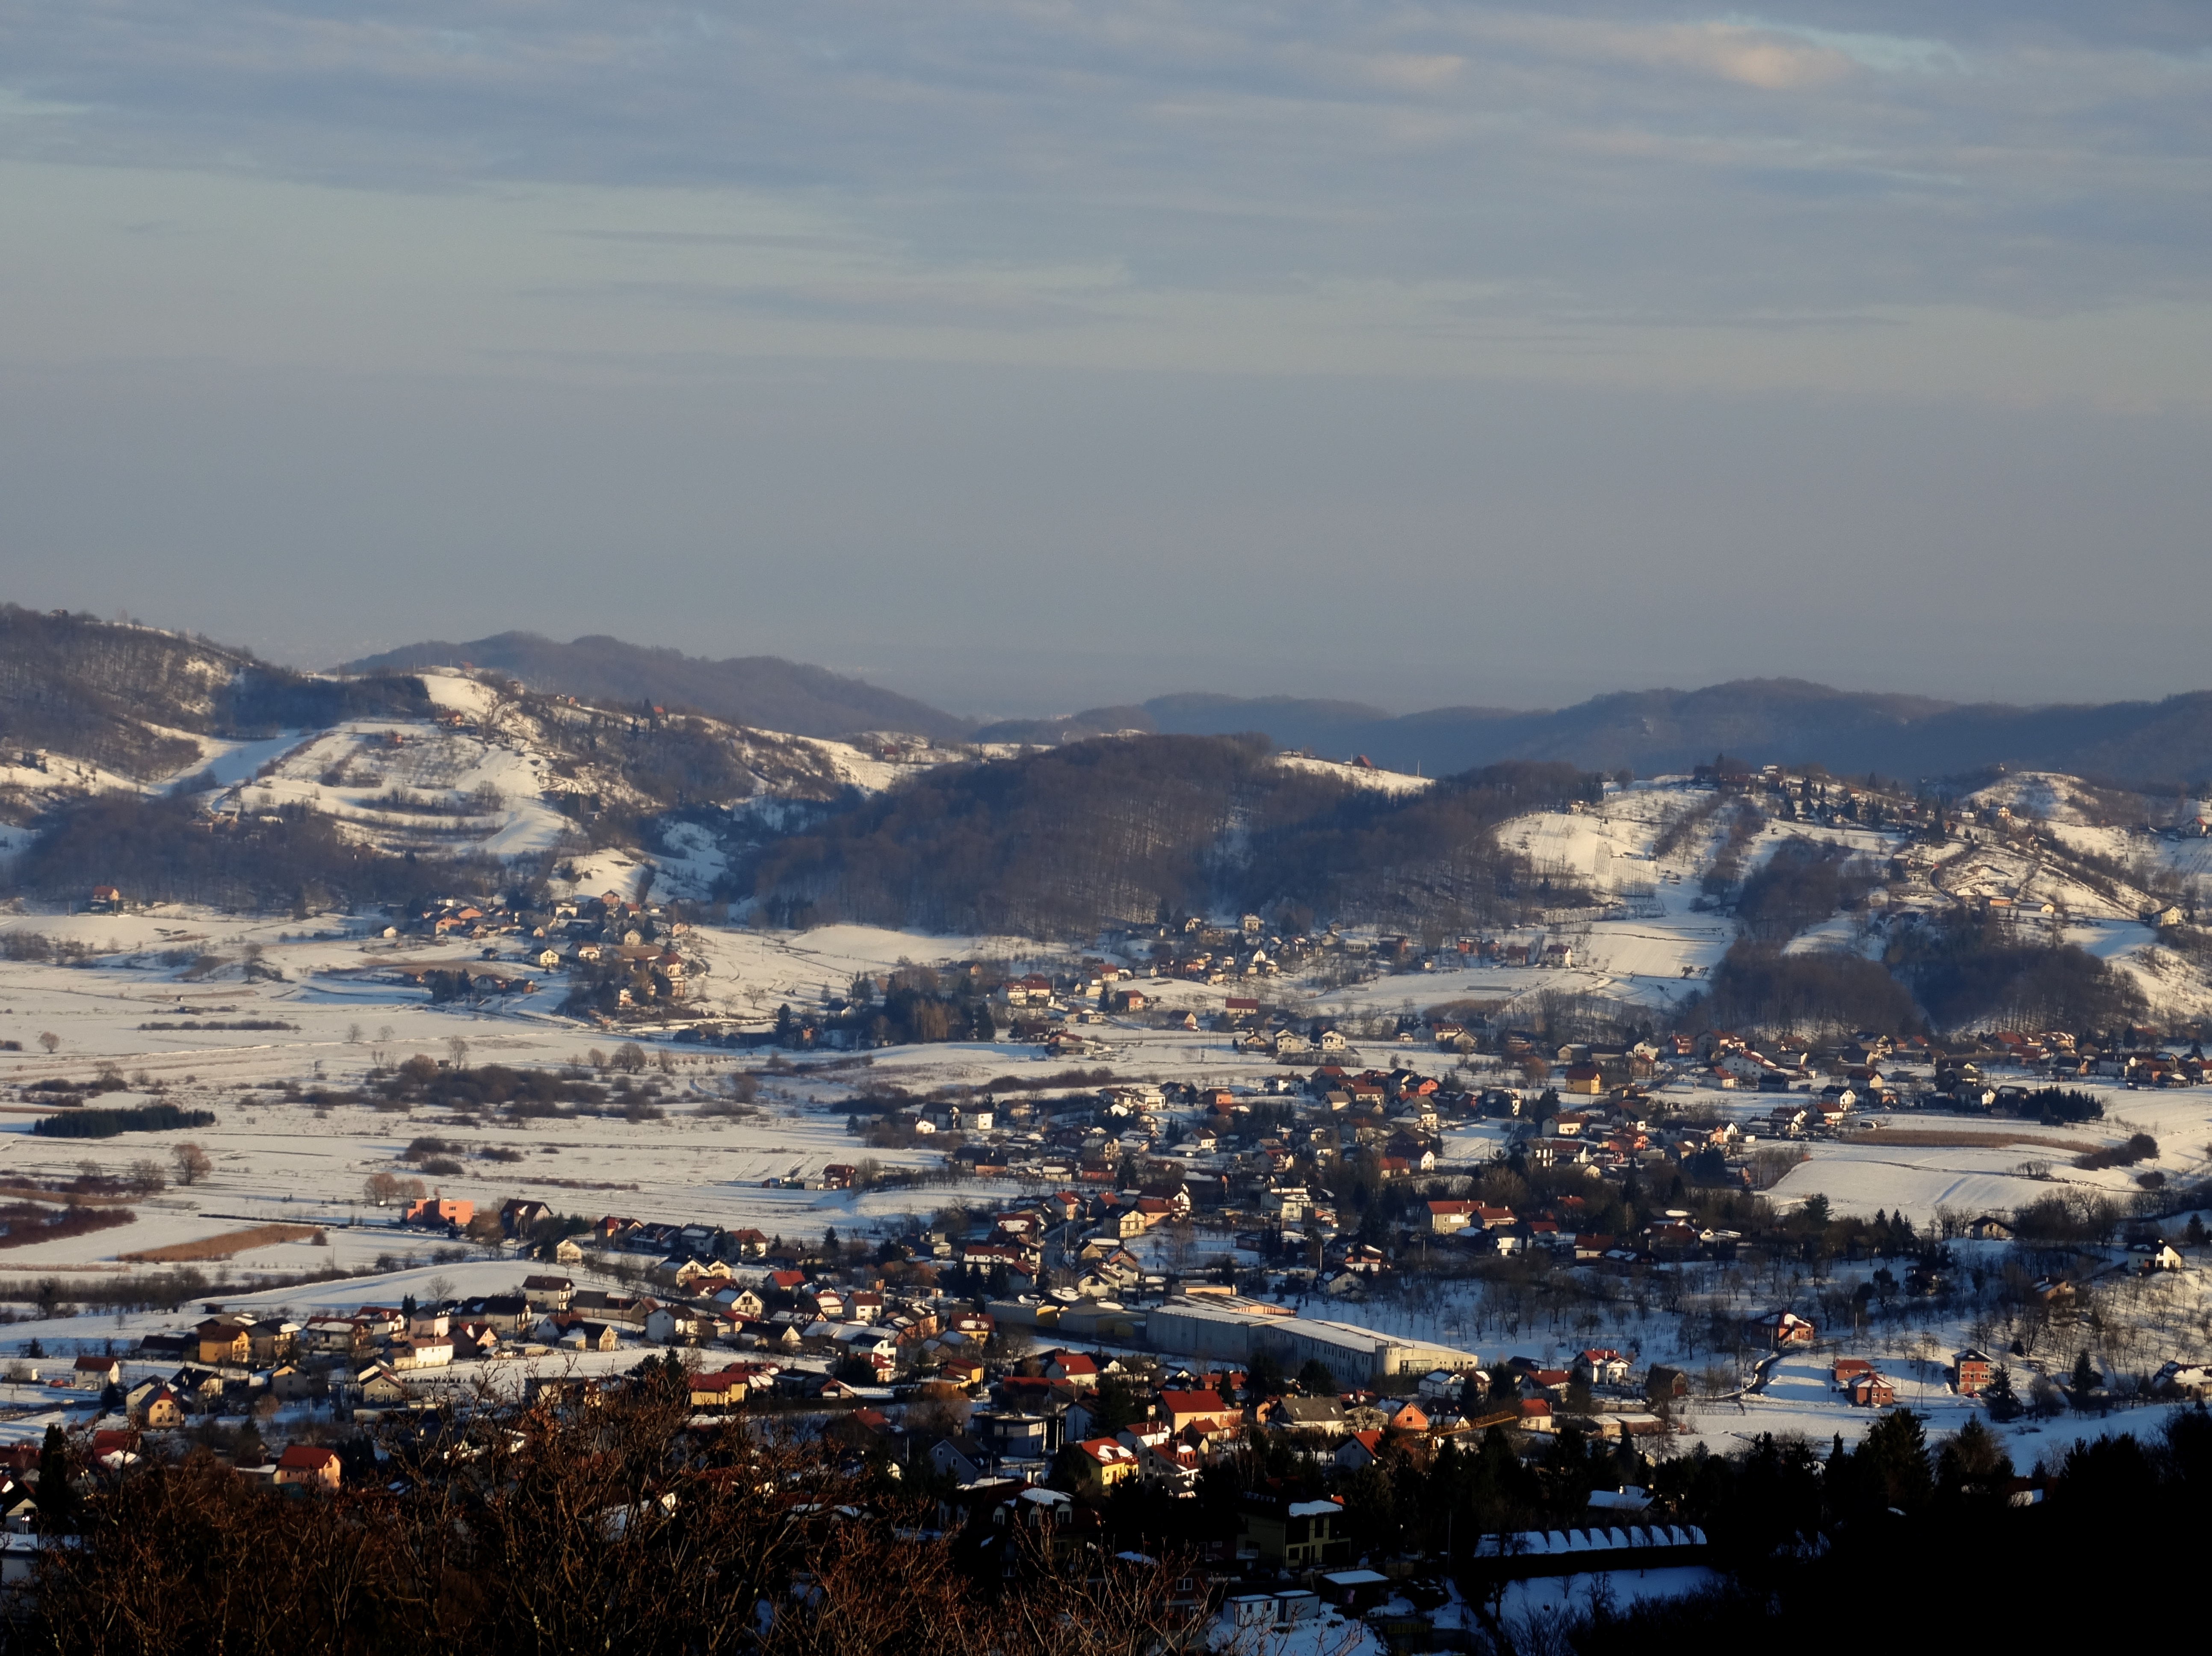
landscape, sea, horizon, mountain, snow, winter, cloud, skyline, morning, hill, town, mountain range, cityscape, panorama, dusk, panoramic, evening, weather, landmark, blue, season, balkans, croatia, postcard, aerial photography, geographical feature, human settlement, atmosphere of earth, mountainous landforms, samobor